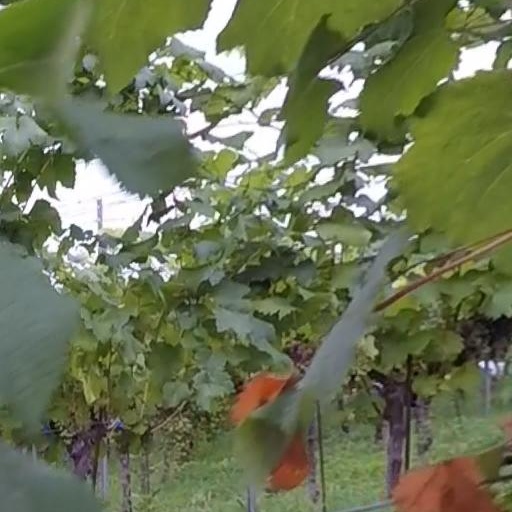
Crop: grape